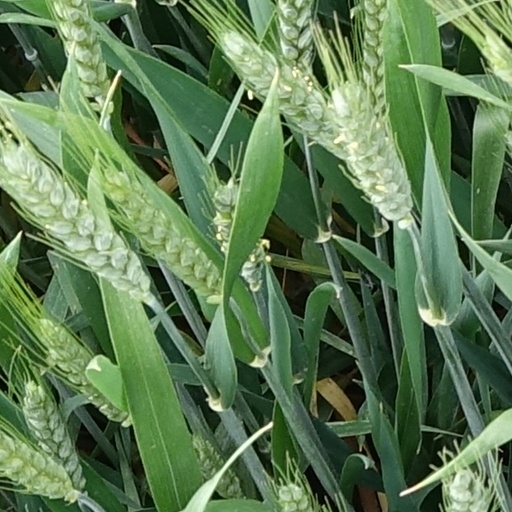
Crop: wheat